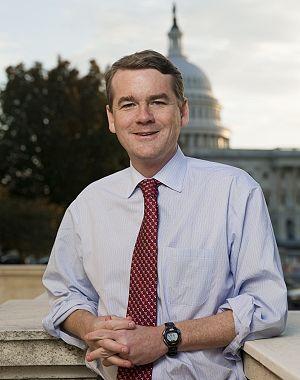
Moderate Dems Working Group est un caucus du Sénat des États-Unis qui regroupe des sénateurs démocrates modérés. Le but du groupe est de travailler avec la majorité démocrate du Sénat et l'administration Obama « afin de trouver des solutions de bon sens à des problèmes nationaux urgents. » Les membres du groupe se sont « engagés à poursuivre une politique pragmatique, de maintenir des politiques fiscalement durables à travers divers sujets, tels que la réduction du déficit public, la réforme de la santé, la crise des subprimes, la réforme de l'éducation, la politique énergétique ou encore le changement climatique. »
Le Colorado est un État de l'Ouest américain. Sa capitale est Denver, qui forme avec Aurora une métropole de 3 214 218 habitants, soit plus de la moitié de la population de l'État. Le Colorado est surnommé l'« État du centenaire » car il a intégré l'Union en 1876, 100 ans après la déclaration d'indépendance des États-Unis.
Michael Bennet, né le 28 novembre 1964 à New Delhi, est un homme politique américain, membre du Parti démocrate et sénateur du Colorado au Congrès des États-Unis depuis 2009.